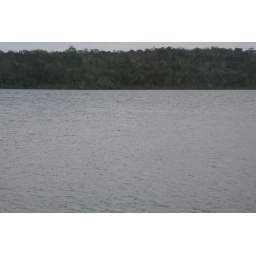
Arriving at the pier, we spotted a crocodile in the water off in the distance